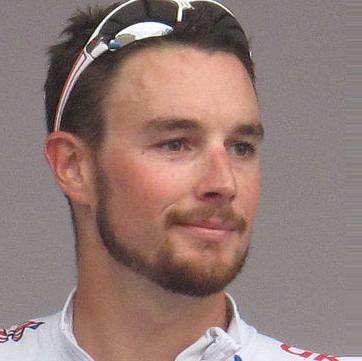
Age: 24